Yawl

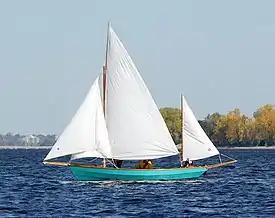
The Drascombe Lugger is rigged as a yawl with a gunter mainsail and a leg o'mutton mizzen, sheeted to an outrigger.

A yawl is often considered a suitable rig for a short handed or single handed sailor. This is because the mainsail is not quite so big to handle and the mizzen (before the days of modern self steering gear) could allow the sails to be trimmed to keep a boat on the same course. Also, handing (taking down) the mizzen is a quick and easy way of reducing sail, often thought of as the equivalent of the first reef in a cutter or sloop. Less well known are the advantages of setting a mizzen staysail when reaching, which can give a considerable amount of extra drive not available to a single-masted rig. Alec Rose (single handed circumnavigator) used a mizzen staysail on his yawl "Lively Lady" but did not set a mizzen, feeling it was of little value and would interfere with the Hasler self-steering gear.